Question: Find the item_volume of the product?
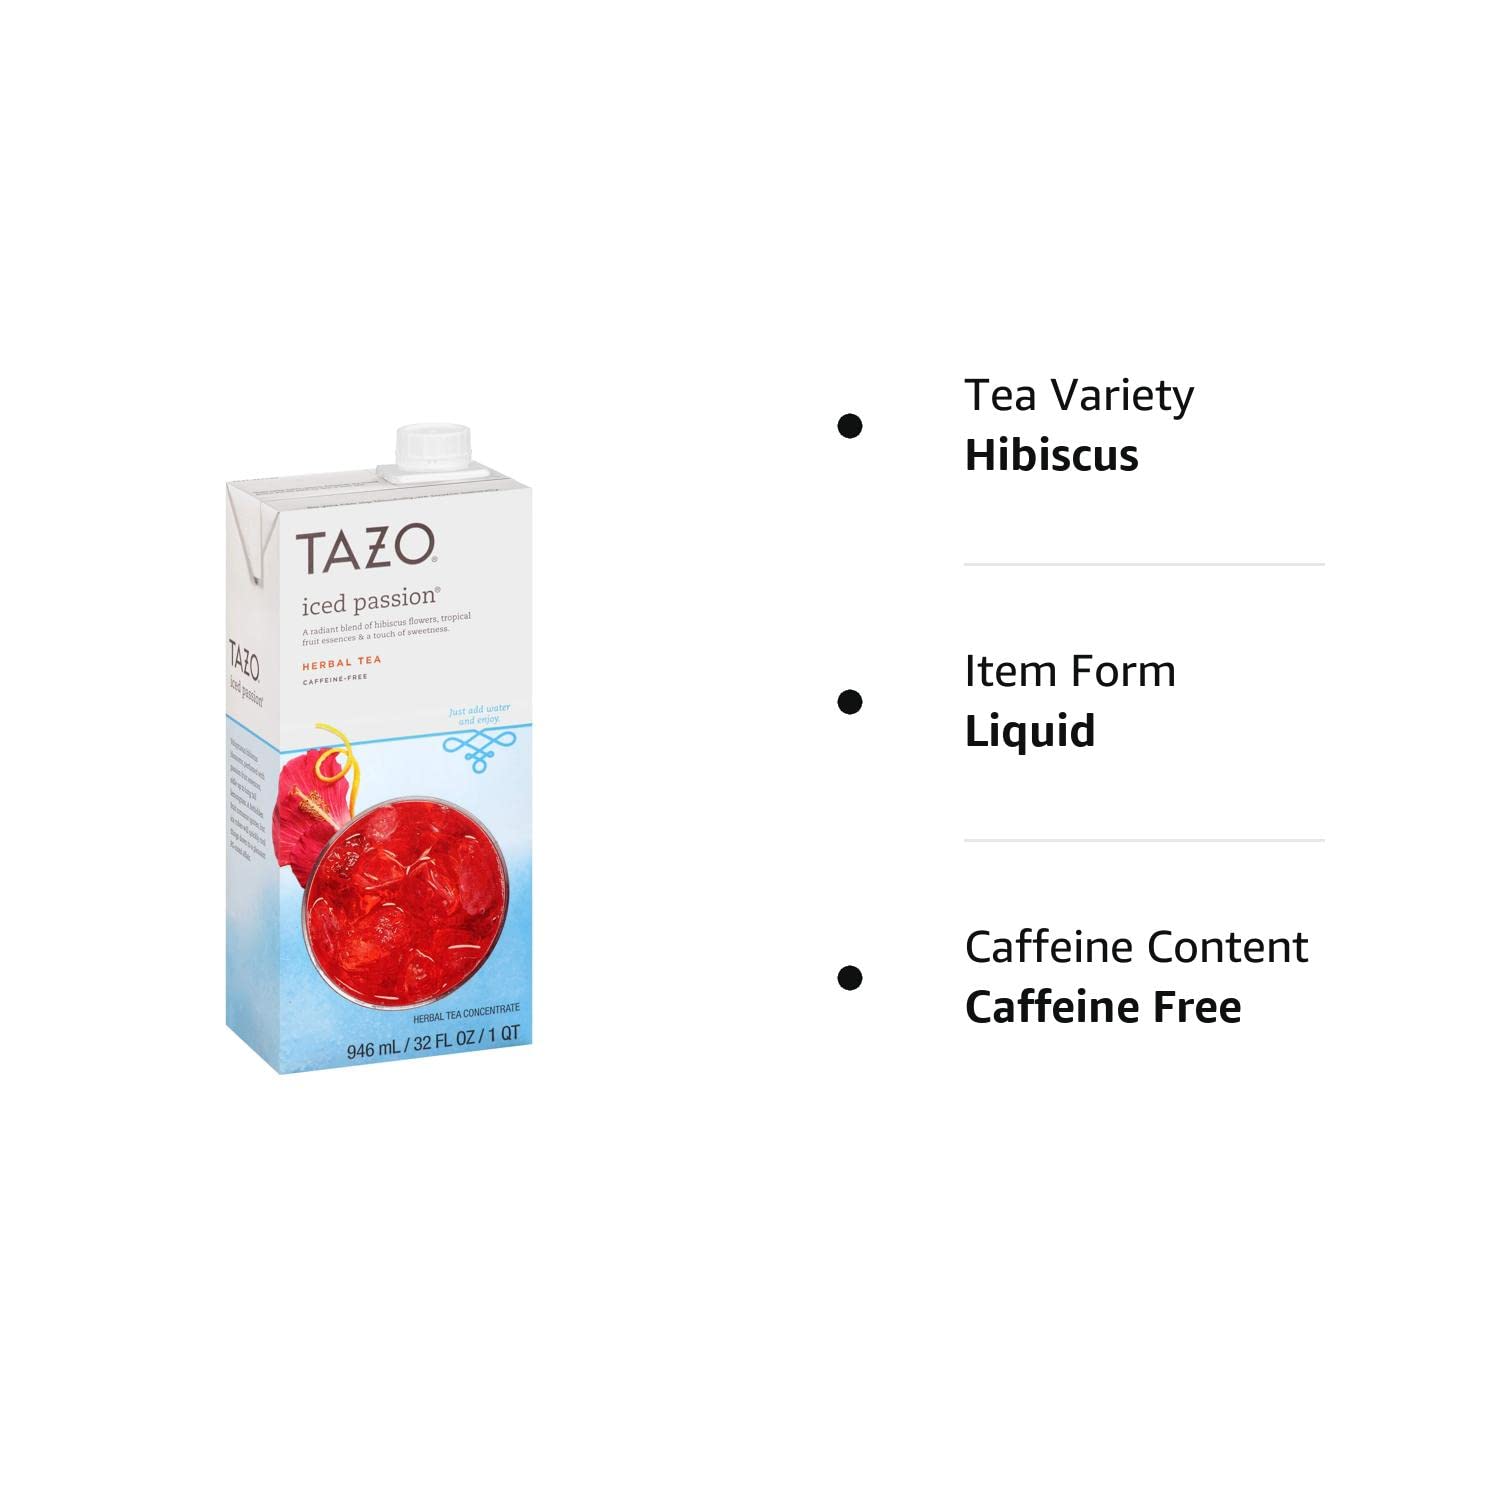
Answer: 946.0 millilitre